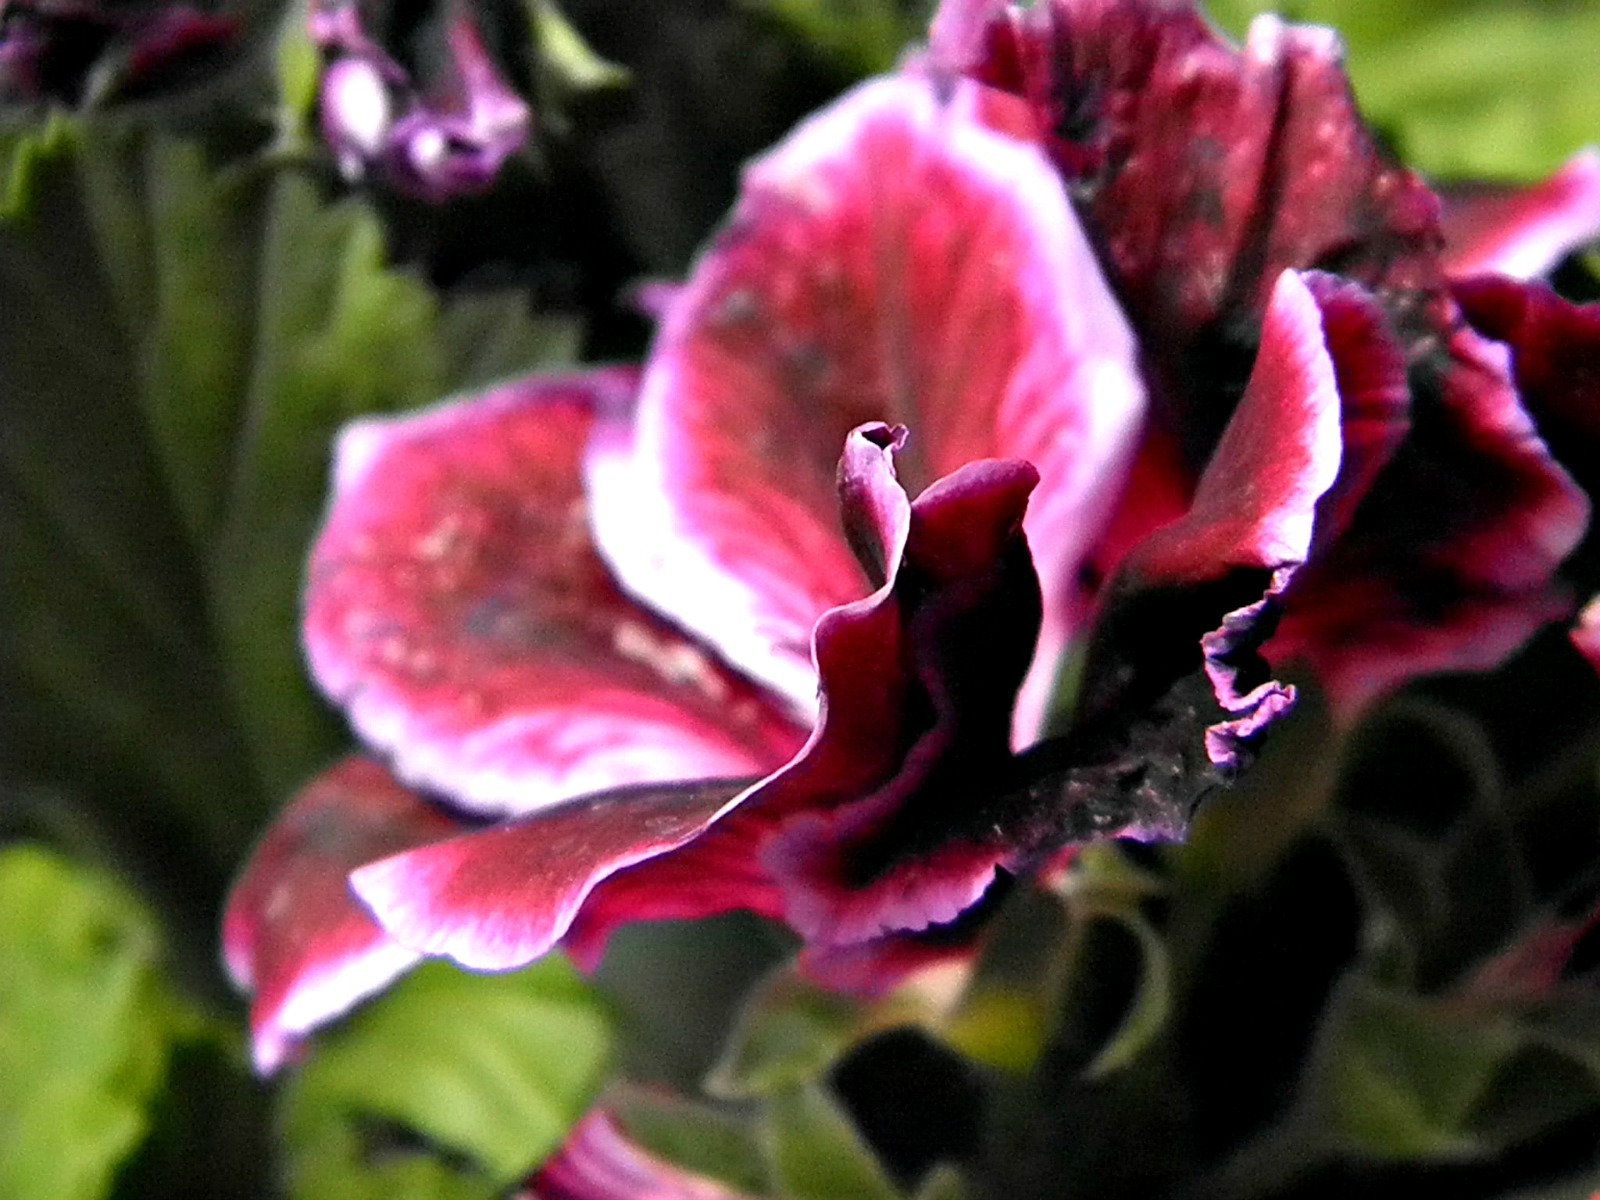
blossom, plant, leaf, flower, petal, pollen, spring, red, botany, garden, flora, shrub, cyclamen, floristry, bees, macro photography, flowering plant, flora beauty, land plant, violet family